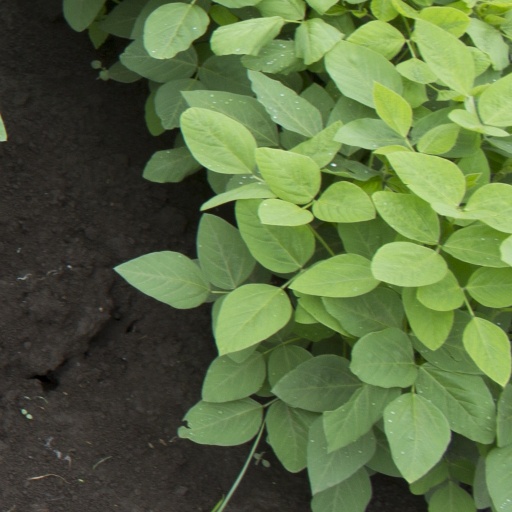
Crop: soybean